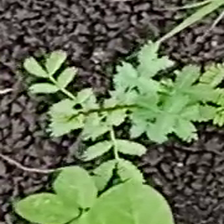
Weed species: Dwarf_cassia_(Chamaecrista pumila)